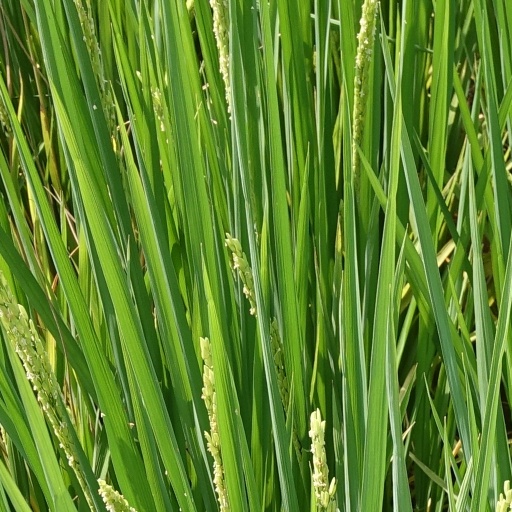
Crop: rice